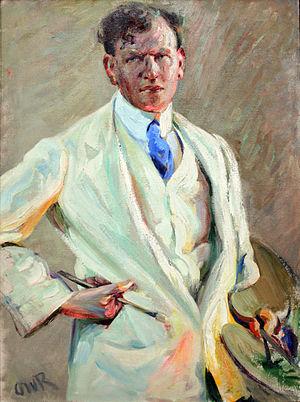
Ottilie Wilhelmine Roederstein, née le 22 avril 1859 à Zurich et morte le 26 novembre 1937 à Hofheim am Taunus, est une peintre suisse. Elle fait la plus grande partie de sa carrière en Allemagne. D'un style classique sans affectation, elle réalise de nombreux portraits et des scènes naturalistes qui connaissent un grand succès dans l'entre-deux-guerres en Europe.